Morrisville Public Library

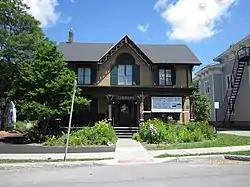
Morrisville Public Library, July 2011

Morrisville Public Library is a historic library building located at Morrisville in Madison County, New York. It was built about 1850 and is a -story frame picturesque cottage with Gothic Revival–style detailing. It became a library in December 1903 with 760 volumes on its shelves. It was given by Susanna Phelps Gage who wanted to give her family home to the village for something meaningful when her parents Henry and Mary Phelps died.